Fernand Meyssonnier

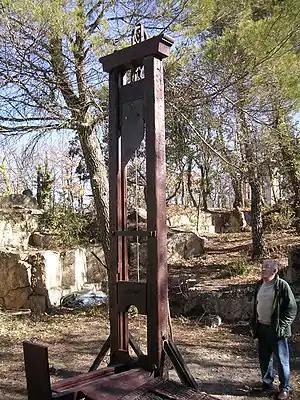
Meyssonnier standing next to a guillotine

Fernand Meyssonnier (1931–2008) was an executioner in the last years of French Algeria. He acted as an executioner from 1947 to 1961 and killed more than 200 people.